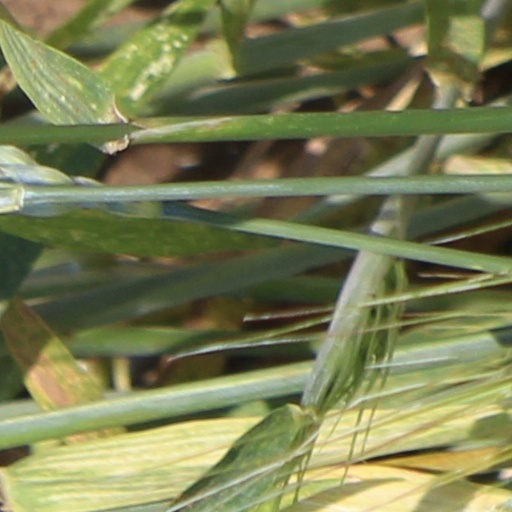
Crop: wheat